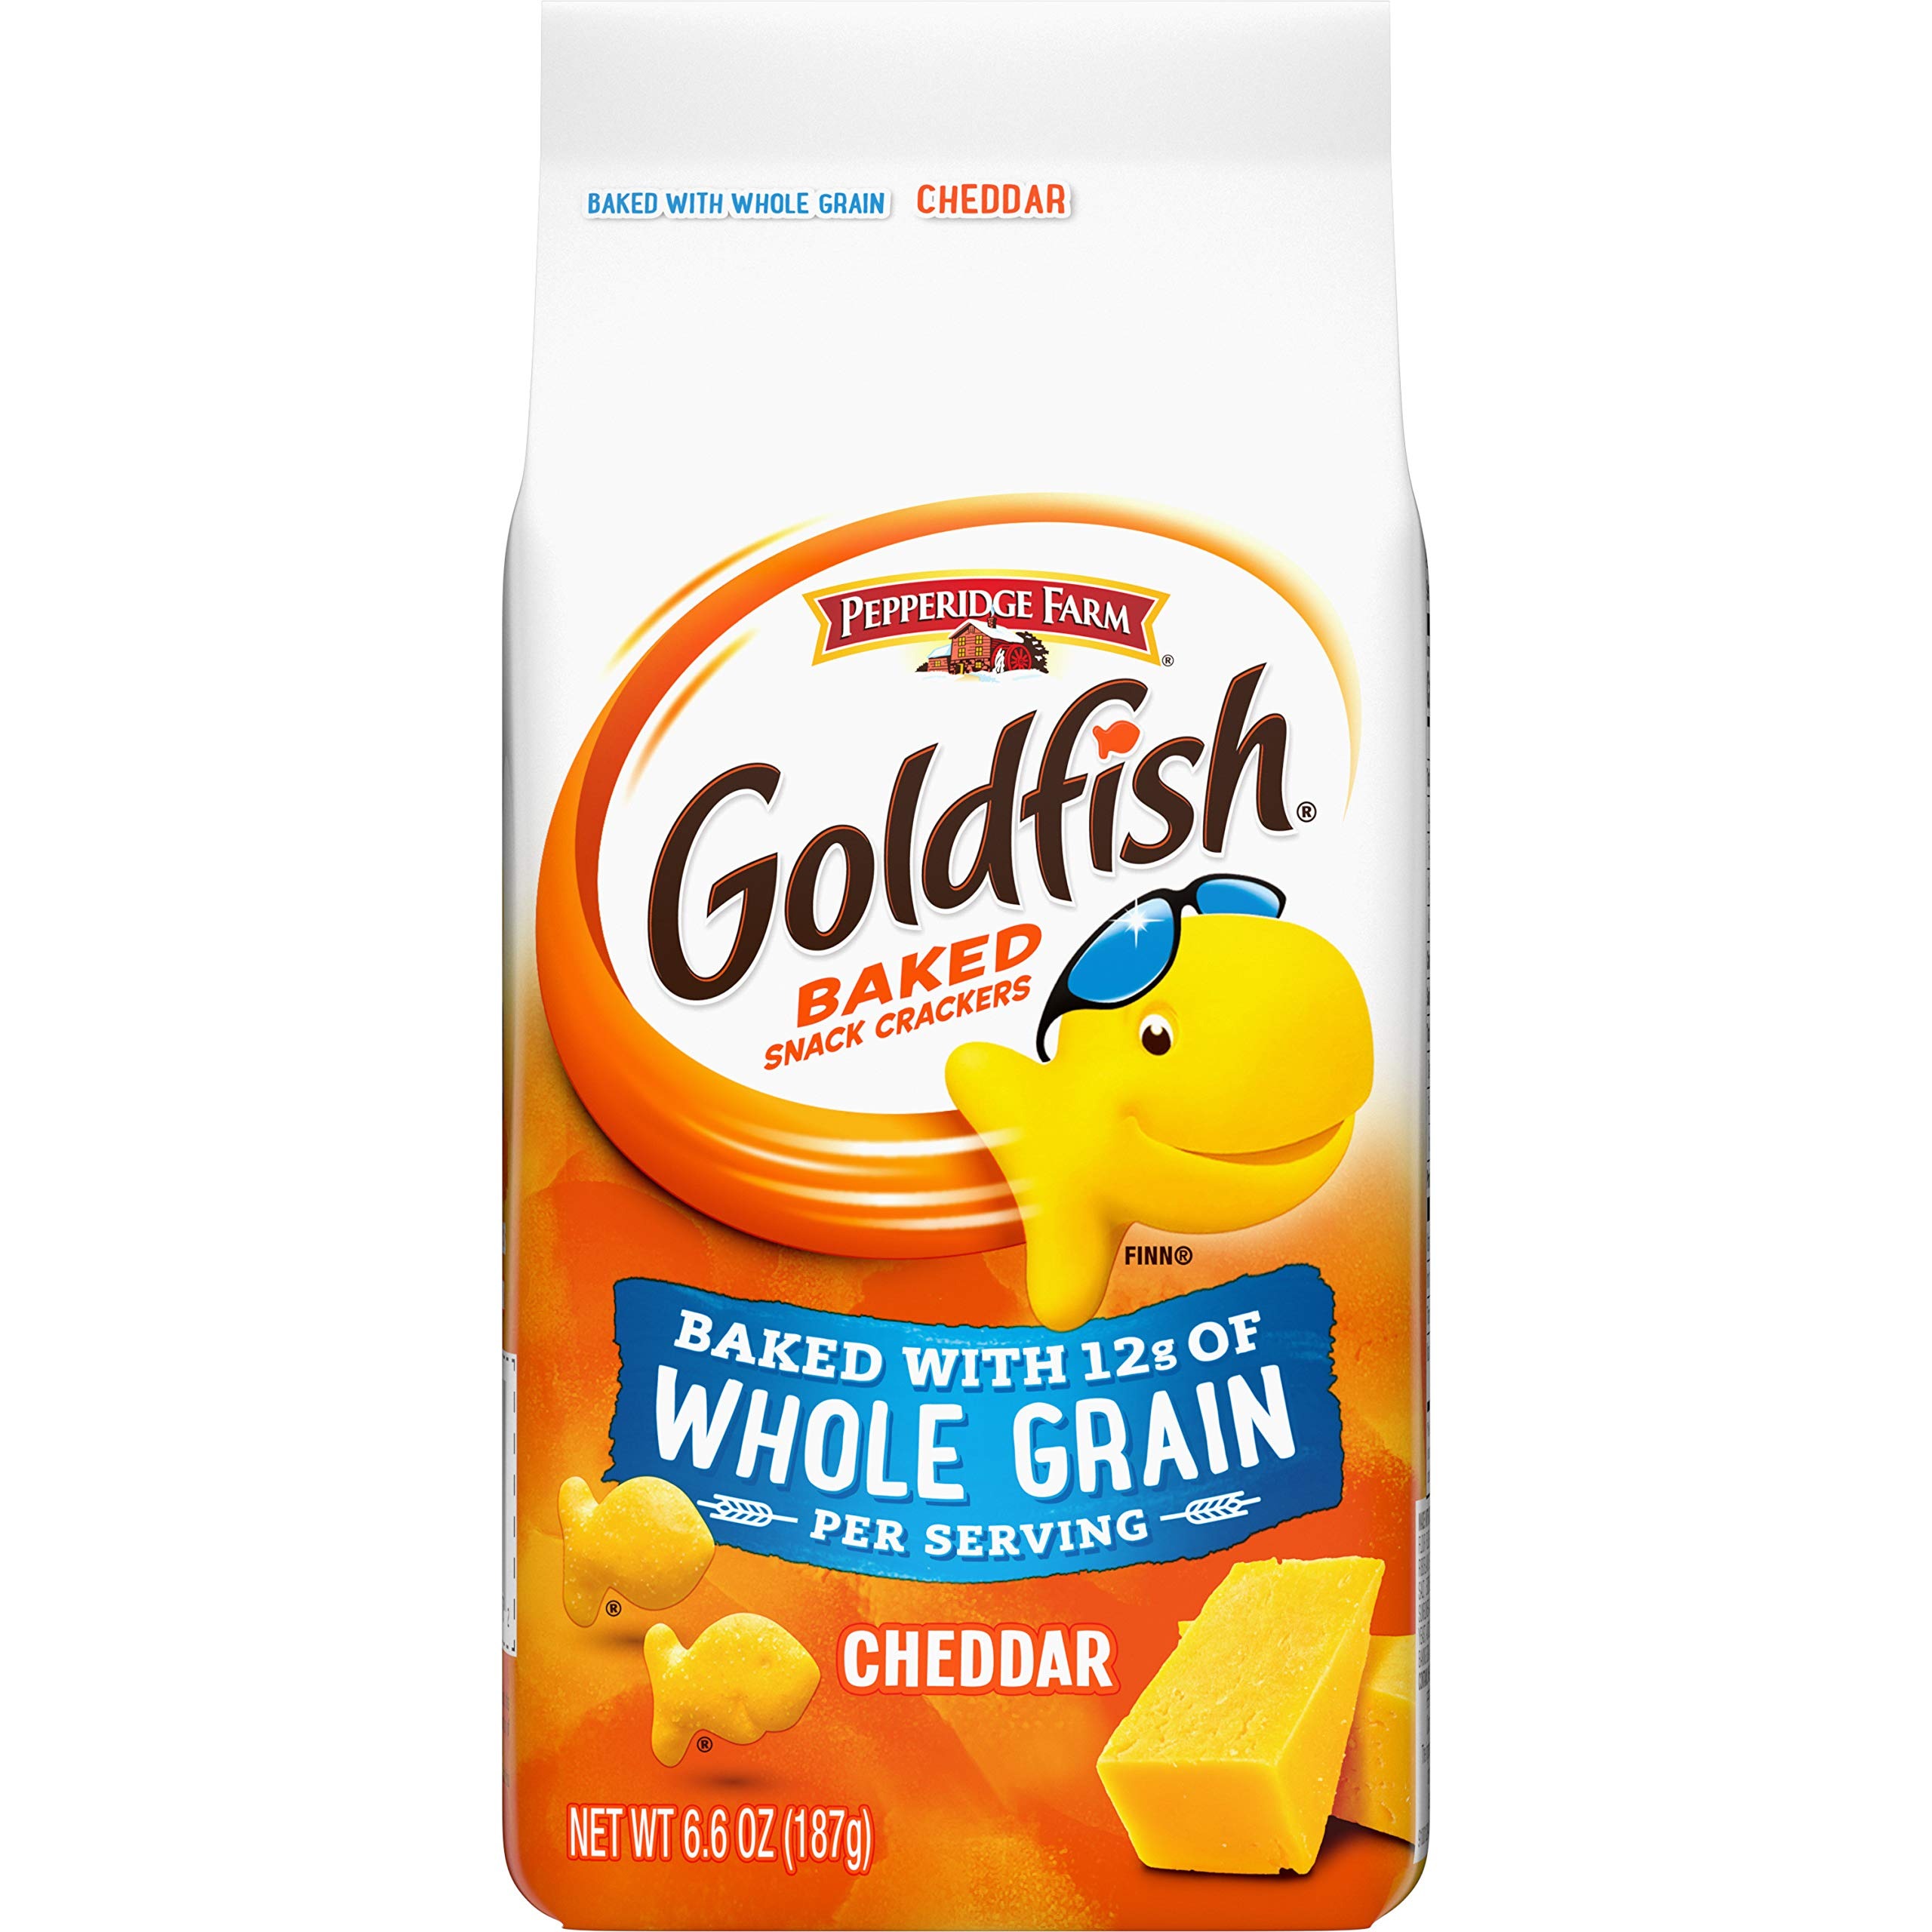
Item Name: Pepperidge Farm Goldfish, Whole Grain Cheddar, 6.6 Ounce
Bullet Point 1: Pepperidge Farm Goldfish
Bullet Point 2: Whole Grain Goldfish Cheddar
Bullet Point 3: 11 oz package
Product Description: Packaged Animal Shaped Snack Crackers
Value: 6.6
Unit: Ounce

Price: 3.82